European single market

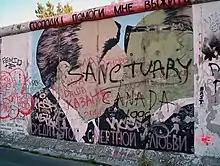
The Berlin Wall (1961–1989) symbolised a bordered globe, where citizens of East Germany had no right to leave, and few could enter . The EU has progressively dismantled barriers to free movement, consistent with economic development.

First, article 4 of the Citizens Rights Directive 2004 says every citizen has the right to depart a member state with a valid passport or national identity card. Article 5 gives every citizen a right of entry, subject to national border controls. Schengen Area countries (of which Ireland is not included) have abolished the need to show travel documents, and police searches at borders, altogether. These reflect the general principle of free movement in TFEU article 21. Second, article 6 allows every citizen to stay three months in another member state, whether economically active or not. Article 7 allows stays over three months with evidence of "sufficient resources... not to become a burden on the social assistance system". Articles 16 and 17 give a right to permanent residence after 5 years without conditions. Third, TEU article 10(3) requires the right to vote in the local constituencies for the European Parliament wherever a citizen lives.